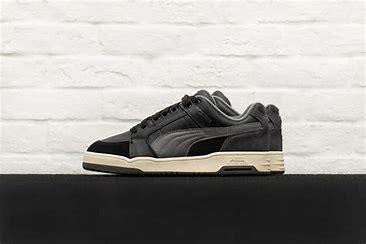
Brand: Puma
Model: Slipstream